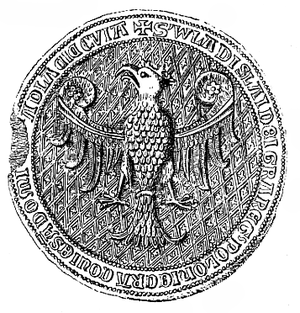
Władysław I Łokietek v. 1261 – 2 mars 1333, duc de la dynastie Piast dont les efforts de trente ans aboutirent à la réunification des provinces polonaises et la restauration de l'État polonais. Couronné roi de Pologne en 1320, il ne réussit cependant à rassembler tous les territoires polonais. La Silésie restait divisée en principautés dont les souverains Piast avaient en majorité fait allégeance au roi de Bohême, la Poméranie avait été conquise par les Chevaliers Teutoniques et la Mazovie avait conservé sa souveraineté.